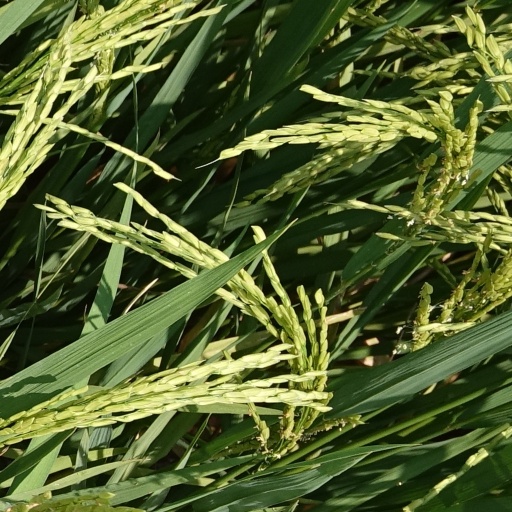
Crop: rice